Baltimore

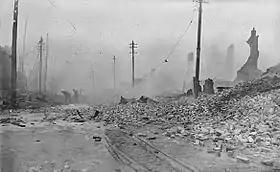
The Great Baltimore Fire in 1904 photographed from Pratt and Gay streets in Baltimore; the fire destroyed over 1,500 Baltimore buildings in 30 hours.

On February 7, 1904, the Great Baltimore Fire destroyed over 1,500 buildings in 30 hours, leaving more than 70 blocks of the downtown area burned to the ground. Damages were estimated at $150 million in 1904 dollars. As the city rebuilt during the next two years, lessons learned from the fire led to improvements in firefighting equipment standards.